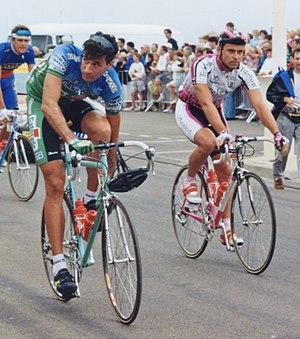
Mario Scirea et Uwe Raab lors du Tour de France 1993
Mario Scirea est un coureur cycliste italien. Il est actuellement directeur sportif de l'équipe UAE Abu Dhabi.